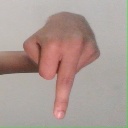
अक्षर: प